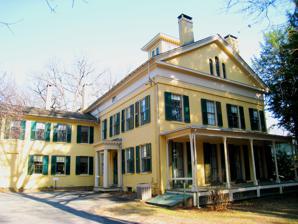
Building: Emily Dickinson Museum
Country: United States of America
Year built: 1813
Historic house in Massachusetts, United States United States historic place Emily Dickinson Home U.S. National Register of Historic Places U.S. National Historic Landmark U.S. Historic district Contributing property Dickinson Homestead, home of poet Emily Dickinson Show map of Massachusetts Show map of the United States Interactive map showing the location of Emily Dickinson Home Museum Location 280 Main St., Amherst, Massachusetts Coordinates 42°22′34″N 72°30′52″W / 42.37611°N 72.51444°W / 42.37611; -72.51444 Area 3 acres (1.2 ha) Built 1813 Architectural style Federal Website emilydickinsonmuseum .org Part of Dickinson Historic District ( ID77000182 ) NRHP reference No. 66000363 Significant dates Added to NRHP October 15, 1966 Designated NHL December 29, 1962 Designated CP August 16, 1977 The Emily Dickinson Museum is a historic house museum consisting of two houses: the Dickinson Homestead (also known as Emily Dickinson Home or Emily Dickinson House ) and the Evergreens .  The Dickinson Homestead was the birthplace and home from 1855 to 1886 of 19th-century American poet Emily Dickinson (1830–1886), whose poems were discovered in her bedroom there after her death.  The house next door, called the Evergreens, was built by the poet's father, Edward Dickinson , in 1856 as a wedding present for her brother Austin .  Located in Amherst, Massachusetts , the houses are preserved as a single museum and are open to the public on guided tours. The Emily Dickinson Home is a US National Historic Landmark , and properties contribute to the Dickinson Historic District , listed on the National Register of Historic Places . History The Dickinson family had a long record of residency in the Connecticut River valley, dating back to the early days of English colonial settlement of the area. Emily Dickinson's great grandfather Nathaniel Dickinson was one of the founders of Hadley, Massachusetts and surveyed the lands around the area including today's Amherst, Massachusetts . Nathan Dickinson moved to the relatively new town of Amherst, Massachusetts in 1742.  By the early 19th century, the Dickinson family had accumulated some 14 acres (5.7 ha) of land on the east side of town. In 1813, Samuel Fowler Dickinson (1775–1838) built the Dickinson Homestead on Main Street, its grandeur reflecting his prominence as a lawyer.  His financial affairs, however, were less secure, and by 1817 he had mortgaged the house for $2,500. In 1825, he mortgaged the Homestead again, along with other properties, to Oliver Smith for $6,000. In 1828, when Samuel Fowler Dickinson went bankrupt, Smith sold the mortgaged properties to John Leland and Nathan Dickinson, Samuel's nephew. Edward Dickinson's residency Edward Dickinson , Emily's father In March 1830, Samuel Fowler Dickinson's eldest son Edward purchased the western half of the Homestead for $1,500, and moved in with his wife and young son Austin . Nine months later, on December 10, their second child, Emily Dickinson , was born there. Lavinia was born there three years later. Portrait of Edward Dickinson's children, c. 1840 In 1833, persistent money troubles forced Edward to sell the Homestead back to Leland and Nathan, who in turn gave the entire property to General David Mack, Jr.  Mack's family occupied the western half of the Homestead, while Edward and his family moved into the eastern half.  They remained there until 1840, when they moved to a nearby house on West Street (now North Pleasant), overlooking Amherst's West Cemetery .  By 1855, fifteen years later, Edward had risen to prominence and wealth, and was able to purchase the entire Homestead and surrounding land for $6,000 after Mack's death. The family moved back to the Homestead in 1856.  That same year, Edward began construction of The Evergreens just west of the Homestead, presenting it as a wedding gift to his son Austin and new wife Susan . The property included a 1.5-acre (0.61 ha) garden, which was tended by Emily, Lavinia, and their mother, and Emily often sent flowers along with notes to her acquaintances.  A large barn stood directly behind the house to shelter the family's horses, cow, and chickens and provide rooms for the groundskeeper.  Linking the two Dickinson houses was a path described by Emily Dickinson as "just wide enough for two who love," crossing the lawn from the back door of the Homestead to the east piazza of The Evergreens. In the 1860s, Edward and Austin Dickinson planted a low hemlock hedge that spanned the street frontage of both houses.  Edward Dickinson died in 1874; his funeral service was held in the Homestead.  His wife died, after years of chronic illness and a stroke, in 1882. Emily Dickinson's residency Emily Dickinson occupied the Homestead for much of her life.  The longest absence was between 1840 and 1855, when the family's finances necessitated a move.  Beginning in the 1850s she became increasingly secluded from outside contact, although the reasons for this are not entirely clear.  She took to interacting with visitors through closed doors, and did not travel unless necessary.  In 1868 she wrote to Thomas Wentworth Higginson , a regular correspondent, that "I do not cross my Father's ground to any House or town" in response to his suggestion that she come to Boston so they might meet.  She did, however, tend the flower garden, which was locally appreciated, and visited her brother's family next door.  She died in 1886, and her funeral service was held in the Homestead's library. Pursuant to Emily's wishes, her sister Lavinia destroyed her correspondence.  She found the bulk of Emily's poetry in a locked chest in Emily's room, and immediately recognized the collection's significance.  The complete works were first published in 1955. Later history Daguerreotype of Emily Dickinson, c. 1848 The longest-lived member of the family was Lavinia, who occupied the Homestead until her death in 1899. At that time, the Homestead was inherited by Austin's daughter, Martha Dickinson Bianchi.  She leased the house to tenants until 1916, when she sold it to the Parke family. In 1963 the house was designated a National Historic Landmark . In 1965, the Parke family sold the house to the Trustees of Amherst College .  The college used the house for faculty housing, but opened portions of the house, including Emily's room, for public tours. Next door, Austin and Susan Dickinson lived at The Evergreens until their respective deaths in 1895 and 1913. Martha Dickinson Bianchi, their only surviving child, continued to live in the house, and preserved it, without change, until her own death in 1943. Her heirs – co-editor Alfred Leete Hampson, and later his widow, Mary Landis Hampson – continued to preserve the house as a "time capsule" of a prosperous nineteenth-century household in a New England town, recognizing the tremendous historical and literary significance of a site left completely intact. In 1991, The Evergreens passed to a private testamentary trust, the Martha Dickinson Bianchi Trust, which began developing the house as a museum. The trust's work led to discussions with the college over collaboration between the two on administration of their respective properties. These culminated in the merger of the two efforts in 2003, when the trust transferred ownership of The Evergreens to Amherst College, and the Emily Dickinson Museum was formally established to manage the recombined properties. Architecture and landscaping The houses today are located at 280 Main Street, across the street from the First Congregational Church (constructed in 1739).  The property is one block east of the center of town and two blocks north of Amherst College .  It is bounded on the south by Main Street, on the east by Triangle Street, on the north by Lessey Street, and on the west by a public park.  The grounds include a wide lawn east of the buildings, which was originally the site of the Dickinson family gardens. The Homestead The Homestead The Homestead began as a fashionable Federal style house, and was probably the first brick house in Amherst.  It was originally painted red to mask the color and texture variations of bricks and mortar.  Subsequent changes to the house in the 1830s and 1840s introduced Greek revival architectural features as well as stylish white paint on the facades exposed to more public scrutiny.  During his ownership, General Mack "enlarged the attic space by replacing the hip roof with gables, raised the roof line on the north and south sides, and added a second story to the wooden 'office' on the west". Edward Dickinson made extensive interior and exterior alterations to the Homestead in 1855.  He built a brick addition for the kitchen and laundry on the back of the house, erected a veranda on the western side, embellished the roof with an Italianate cupola , and built a conservatory for Emily's exotic plants.  He finished the house in an ochre and off-white paint scheme, one that it wore until 1916, when new owners removed all layers of paint through a sandblasting process and painted the woodwork white in accord with early twentieth-century colonial revival tastes. In 2004 the Homestead was repainted in its late-nineteenth-century colors to show it as Emily Dickinson knew it.  The restoration also removed aging storm windows, repointed areas of failing masonry, and restored nearly 100 shutters and other architectural elements. In 2009 the plaster ceiling in the front parlor of the Homestead collapsed into the room. The building was open for tours at the time of the collapse but no injuries were sustained by visitors or staff. The Evergreens The Evergreens, home of Austin Dickinson Designed by well-known Northampton architect William Fenno Pratt , the house is one of the earliest and best-preserved examples of Italianate domestic architecture in Amherst.  The house is still completely furnished with Dickinson family furniture, household accoutrements, and decor selected and displayed by the family during the nineteenth century. Situated on two high terraces , The Evergreens was surrounded by cultivated planting beds and looked out to the west over a neighbor's orchard. Austin Dickinson applied the design principles of Andrew Jackson Downing and Frederick Law Olmsted to The Evergreens' landscape. His wife, Susan, tended flower gardens that were held in high regard by townspeople. The lawn between the Homestead and The Evergreens was carefully arranged with an informal distribution of trees and shrubs meant to suggest natural growth, a mix of local and exotic specimens, and open areas where family members played lawn tennis and badminton . As Treasurer of Amherst College (1873–1895), Austin Dickinson was also deeply involved in landscaping of the college grounds, cultivating at the same time a close relationship with prominent landscape architects Frederick Law Olmsted and Calvert Vaux . He later led the effort to drain and beautify the town common, and spearheaded the drive to form a new style of park-like cemetery in Amherst after the fashion of Mount Auburn Cemetery in Cambridge . Museum Guided tours of the Emily Dickinson Museum are offered from March through December.  The grounds and gardens are open to the public, but the interiors of both houses are only accessible by guided tour. Specially themed tours change periodically.  The museum also hosts literary events that vary from year to year, including contemporary poetry readings and an annual poetry festival. The museum is a member of Museums10 , an association of ten museums in the Amherst area. The museum is owned by Amherst College . See also Wikimedia Commons has media related to Emily Dickinson Museum . Dickinson Historic District List of museums in Massachusetts List of National Historic Landmarks in Massachusetts National Register of Historic Places listings in Hampshire County, Massachusetts Notes